David Ogilvy (businessman)

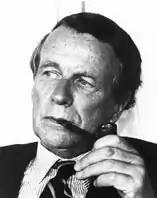

David Mackenzie Ogilvy (23 June 1911 – 21 July 1999) was a British advertising tycoon, founder of Ogilvy & Mather, and known as the "Father of Advertising." Trained at the Gallup research organisation, he attributed the success of his campaigns to meticulous research into consumer habits. His most famous campaigns include Rolls-Royce, Dove soap, and Hathaway shirts.